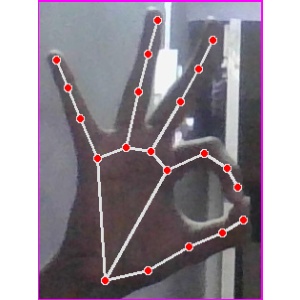
अक्षर: ण